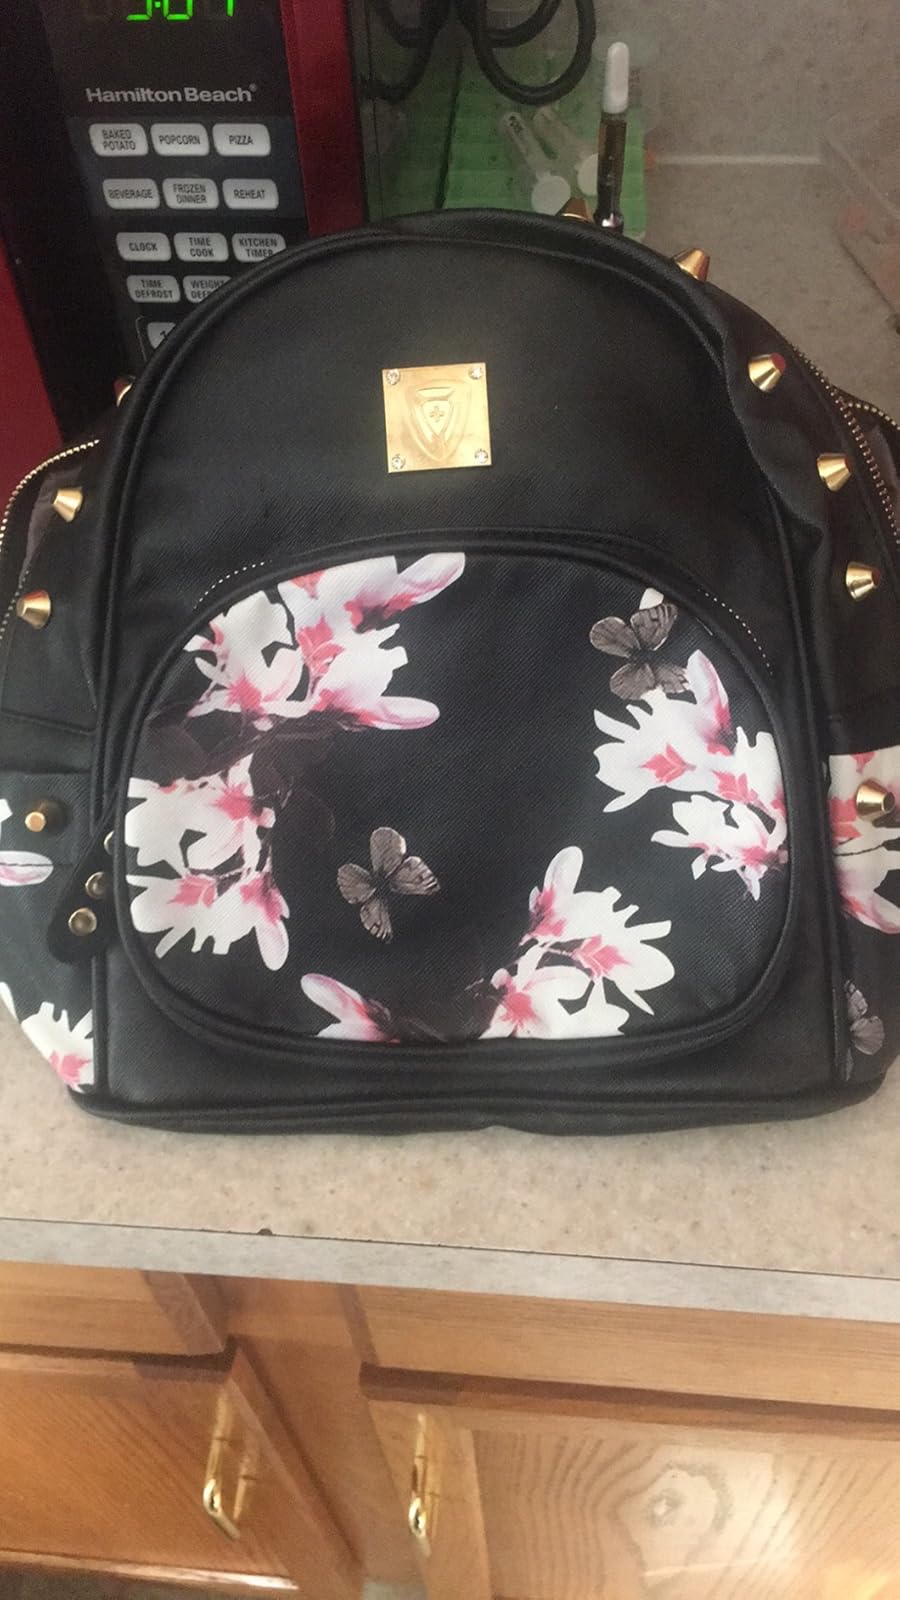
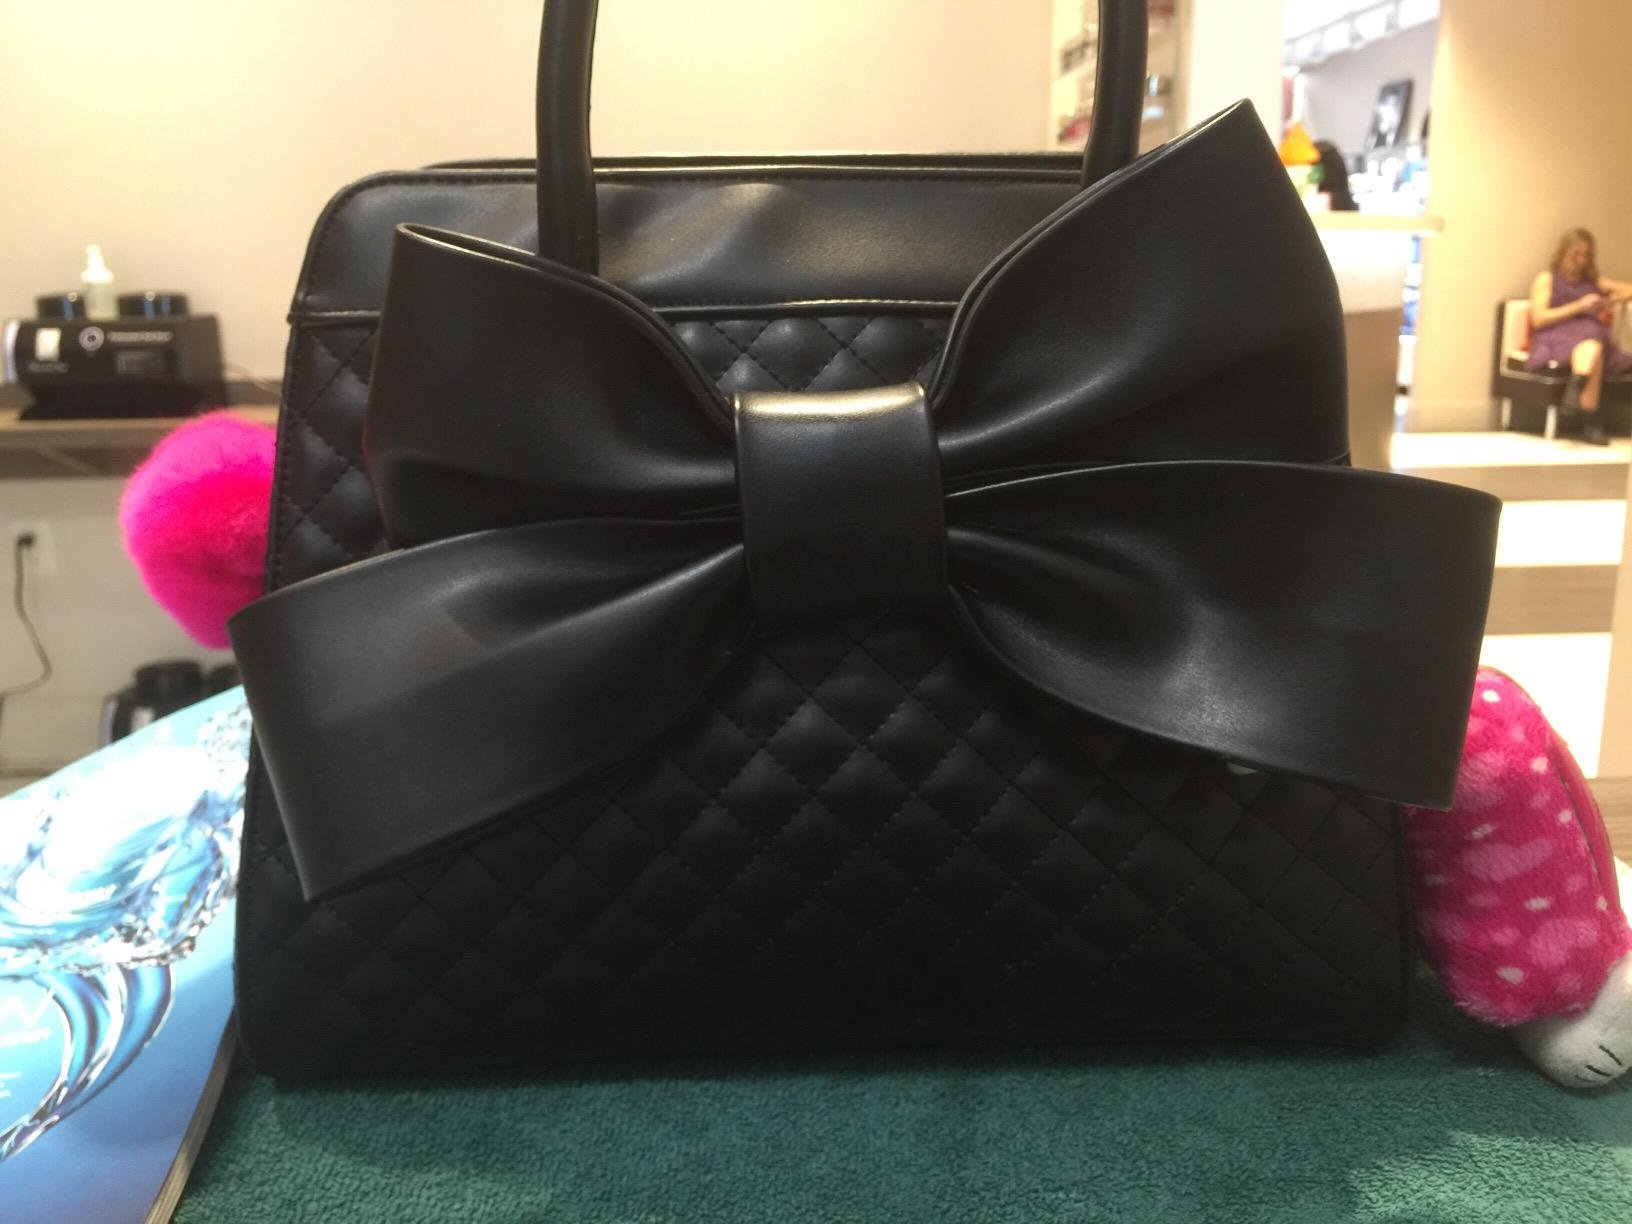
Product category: accessories_handbag
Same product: no